Conservation and restoration of stained glass

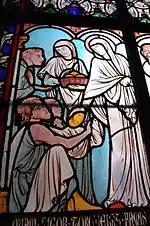
Figure 4 – The linear shadow from a protective grill on a panel at Notre Dame Cathedral in Paris, France

Careful cleaning of stained glass can be a very effective means of improving its overall condition because its appearance and function are so heavily dependent on its ability to transmit light. Unfortunately, owing to the fragility of corroded glass, nearly all cleaning treatments can cause changes in the surface of the glass that can expedite corrosion rates, or damage delicate paint layers (Romich et al. 2000). Thus, cleaning efforts should not necessarily be concerned with the complete removal of all encrustations, but rather the careful thinning of these layers to a point where light can be transmitted through the glass at an acceptable level (Rauch 2004, 5). The simplest cleaning can be performed using carefully applied deionised water, although other mechanical or chemical means are often necessary, and must always be done slowly, in a controlled and focused manner (Rauch 2004, 5–6; Vogel et al. 2007, 9–10). Scalpels or a micro-jet process* can be used to gradually, mechanically thin out these encrustations layer by layer, in the lab. Conversely, poultices or gel pads steeped in a non-ionic detergent or EDTA can be applied to the surface of the glass for long periods of time for "deep, focused cleaning" (Rauch 2004, 6). With any of these methods, care must be taken to ensure the stability of painted layers, before treatment can take place. If these layers appear particularly friable, then it is necessary to clean the glass delicately with cotton swabs, and in more extreme cases, manually affix the original paint lines to the surface, under a microscope, by applying small tiny drops of resin at specific points (Rauch 2004, 6; Vogel et al. 2007, 10). Care should be taken not to remove any later over-painting without due consideration, as such layers may have historic value, in their own right (Rauch 2004, 7).